Marbled murrelet

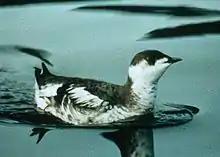
Marbled Murrelet ("Brachyramphus marmoratus") showing winter plumage

Marbled murrelet winter habitat is the same as the nesting and foraging habitat. During the winter marbled murrelets use inland old-growth or mature sites for roosting, courtship, and investigating nest sites. The use of inland lakes during the nonbreeding season occurs in conjunction with visits to nesting areas.